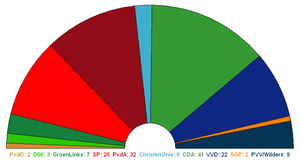
Parlamentsvalget i Holland 2006
Hollands Tweede Kamer. Pladser fra 2006